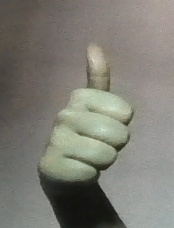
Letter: aleff